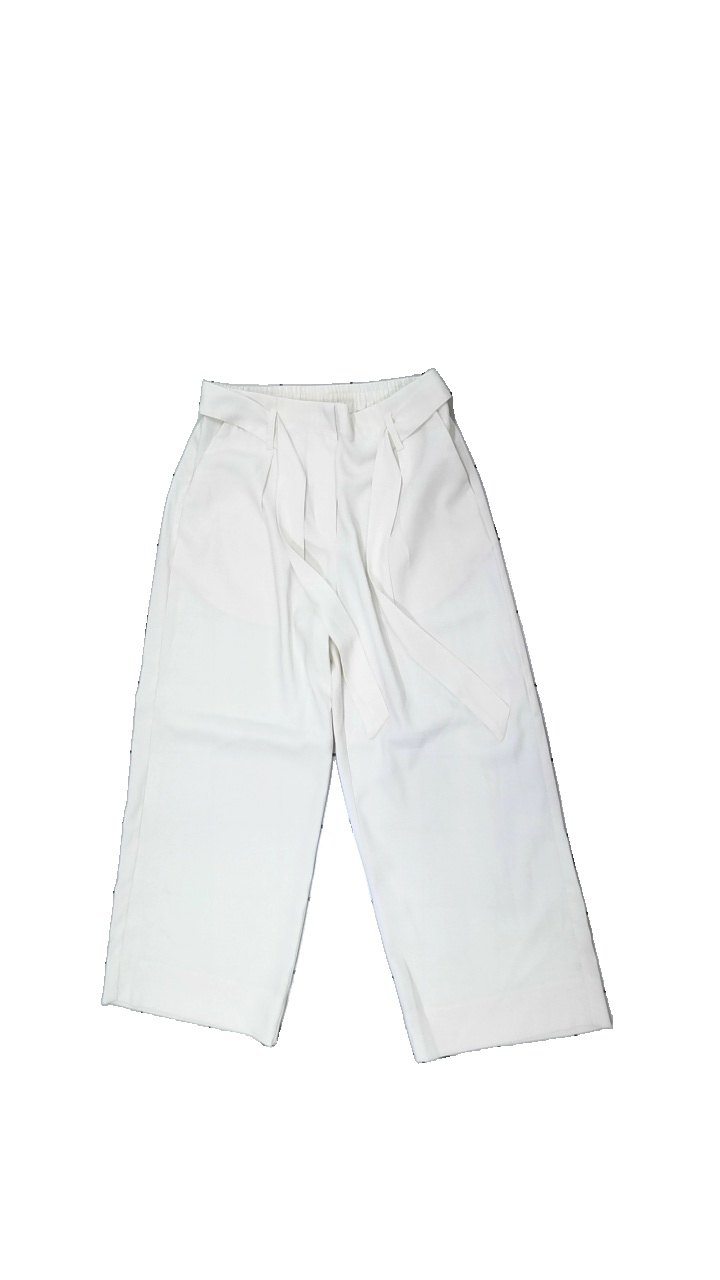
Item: Trousers (Ladies)
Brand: Saint Tropez
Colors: White
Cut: Loose
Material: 100% polyester
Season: All
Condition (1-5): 3
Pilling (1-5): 1
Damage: stain
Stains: Minor
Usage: Recycle
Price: <50